2020 NFL season

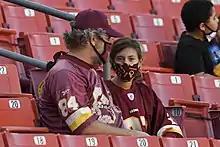
Washington fans in November 2020

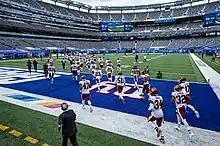
MetLife Stadium without fans in October 2020

The NFL allowed teams to admit spectators to games if allowed under local health orders. A total of 19 teams admitted spectators at a reduced capacity for at least one regular season home game. Two additional teams which did not admit spectators during the regular season admitted spectators for postseason games. Six teams allowed spectators for all home games. The majority of teams played without spectators through September and into October while admitting spectators later in the season. Commissioner Roger Goodell and the league's competition committee assessed that having spectators did not create a competitive advantage despite some coaches and executives disagreeing.